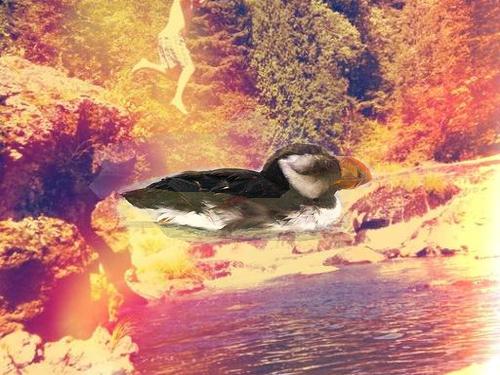
Bird species: Horned_Puffin
Bird type: waterbird
Background: water